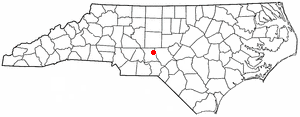
Star est une ville américaine située dans le comté de Montgomery dans l'État de Caroline du Nord. En 2010, sa population était de 876 habitants.